Amy (1984 film)

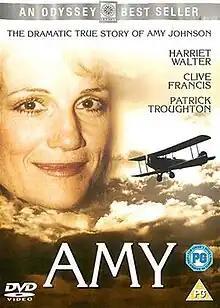

Amy is a 1984 British television drama film directed by Nat Crosby and starring Harriet Walter, Clive Francis and George A. Cooper. It portrays the life of the pioneering British pilot Amy Johnson in the years leading up to her disappearance in 1941.